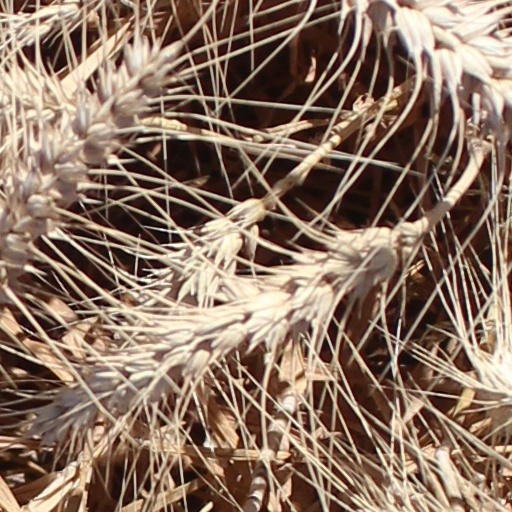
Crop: wheat